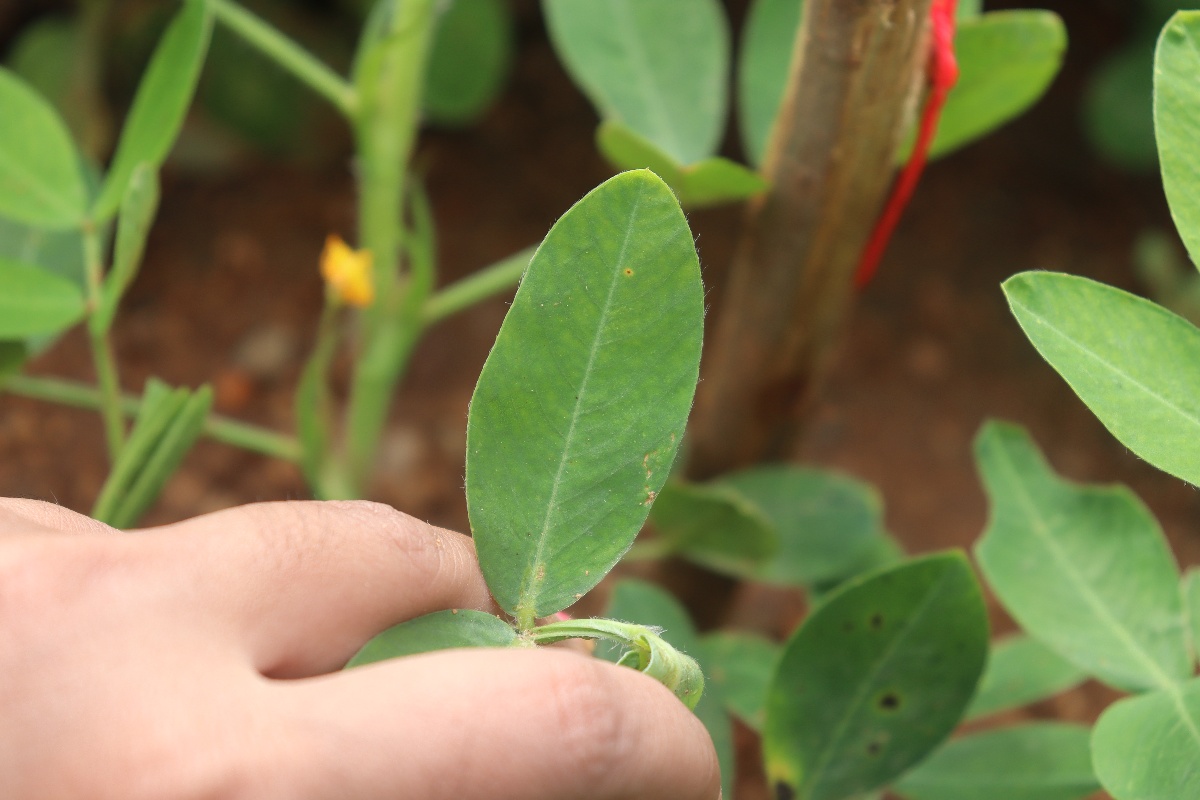
Label: healthy leaf